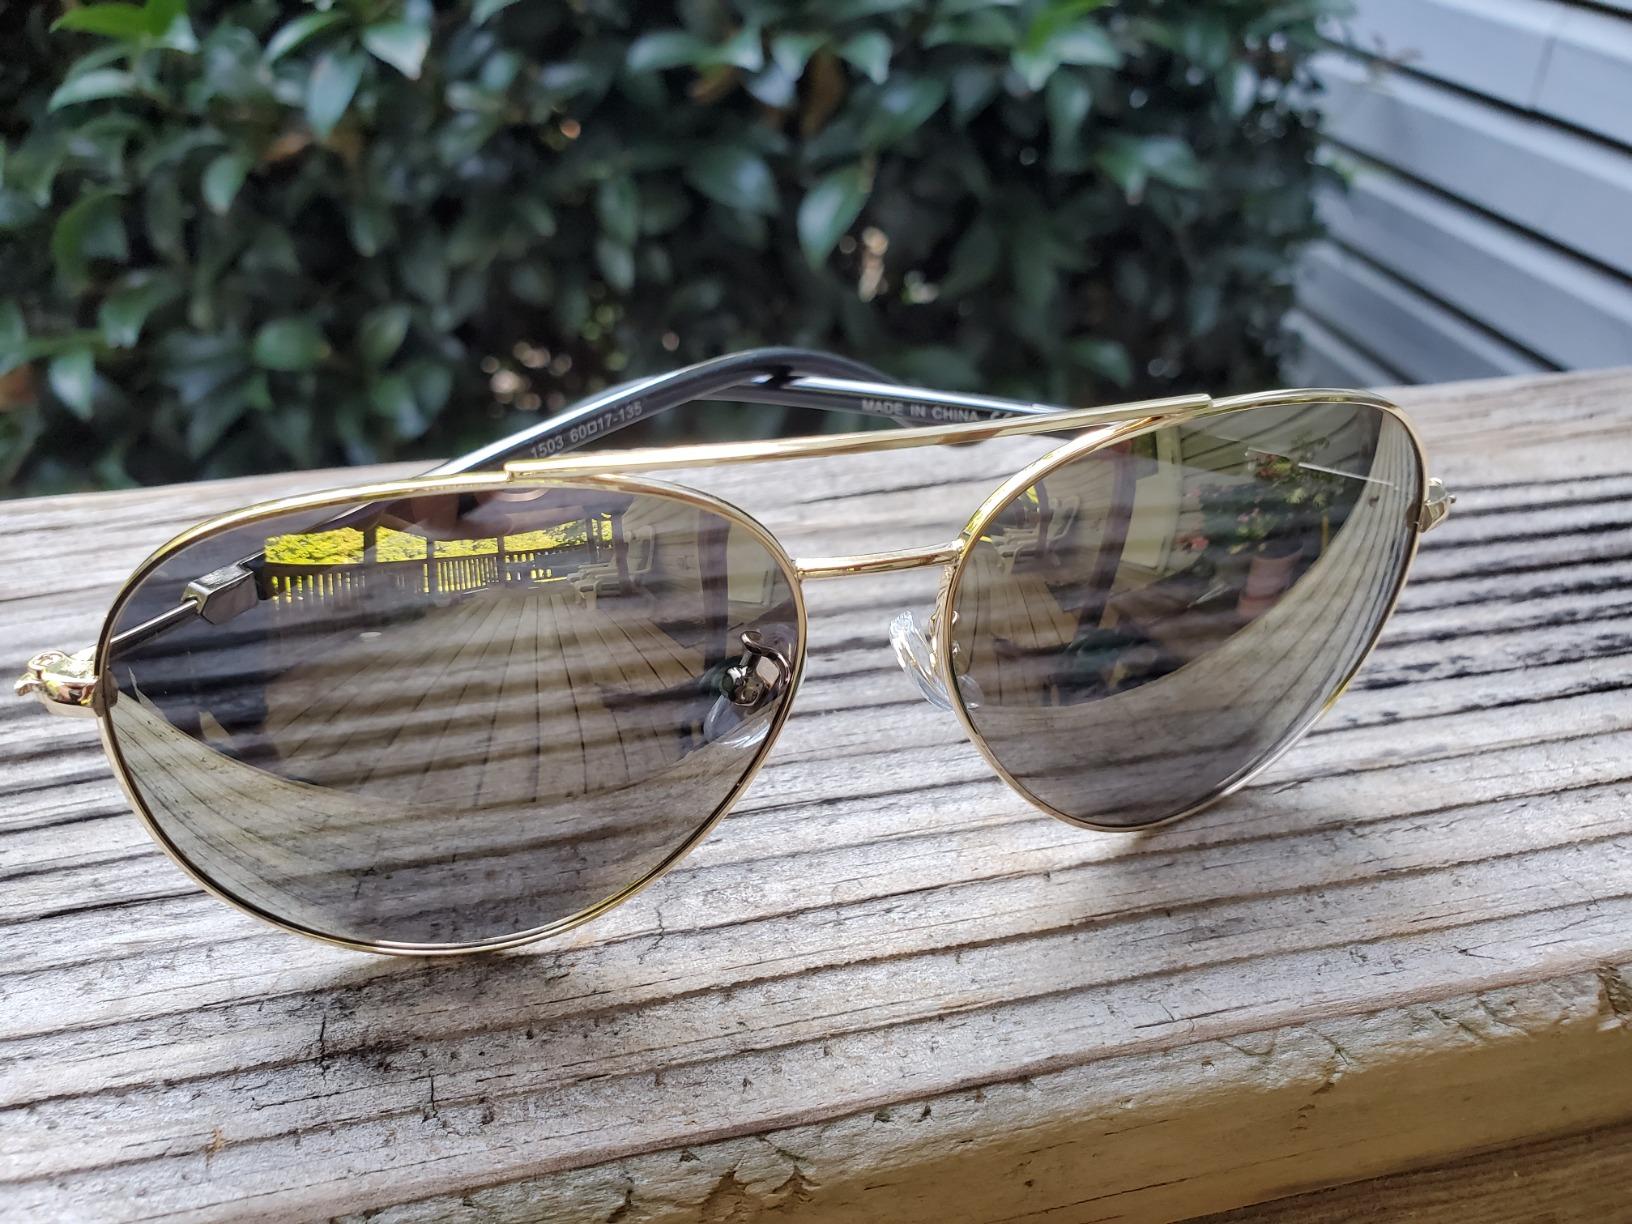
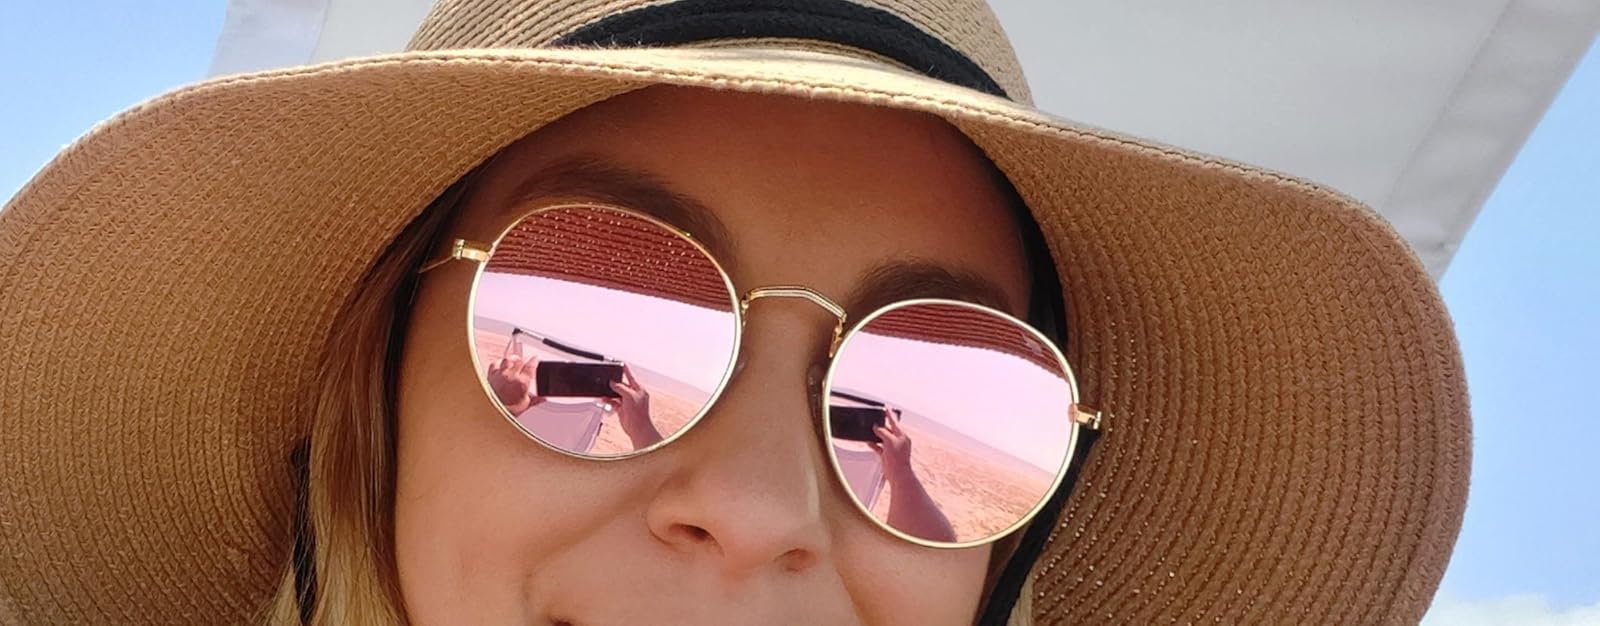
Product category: accessories_sunglasses
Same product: no